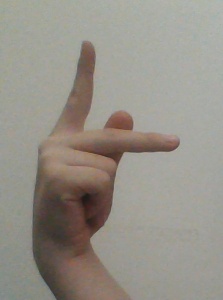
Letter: dha